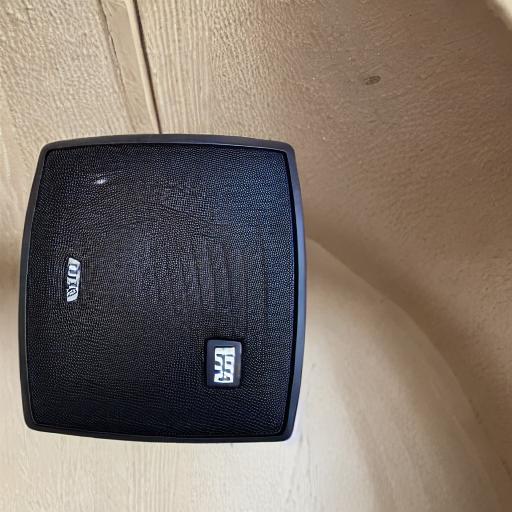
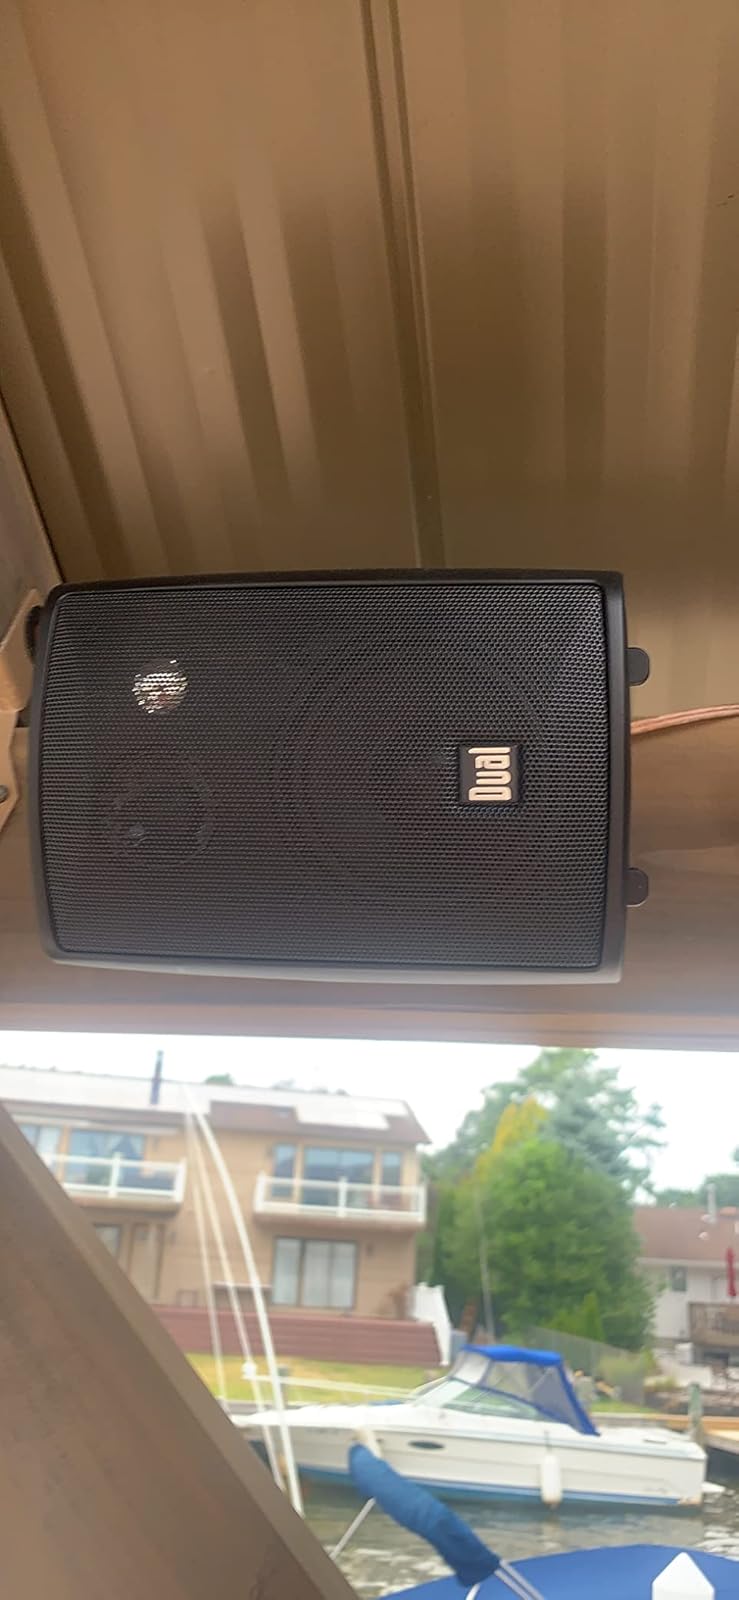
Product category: speaker
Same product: no